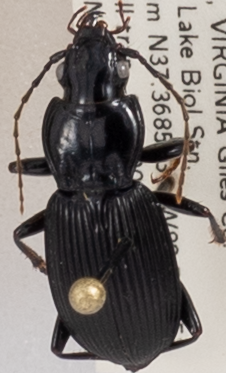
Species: Pterostichus lachrymosus
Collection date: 2018-07-31
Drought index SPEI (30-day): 0.41
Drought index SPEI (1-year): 0.428
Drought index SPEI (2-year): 0.476